Starsky & Hutch

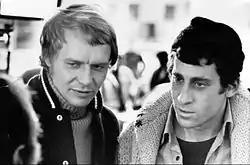
Soul and Glaser in 1975

Starsky & Hutch is an American action television series, which consisted of a 72-minute pilot movie (originally aired as a "Movie of the Week" entry) and 92 episodes of 50 minutes each. The show was created by William Blinn (inspired by the success of the then recent movie "Busting"), produced by Spelling-Goldberg Productions and starred Paul Michael Glaser and David Soul in the title roles, Starsky and Hutch. It was broadcast from April 1975 (pilot movie) to August 1979 on the ABC network.